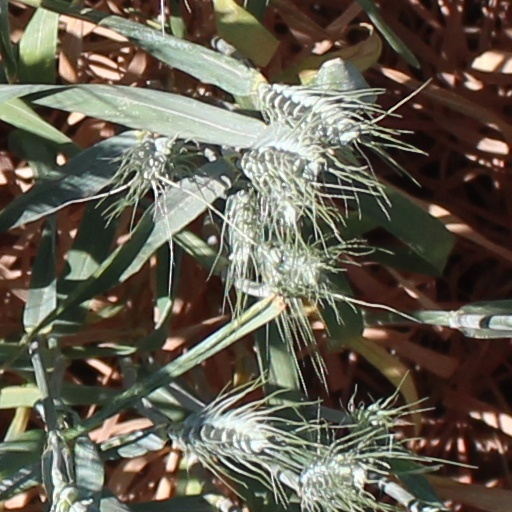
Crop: wheat